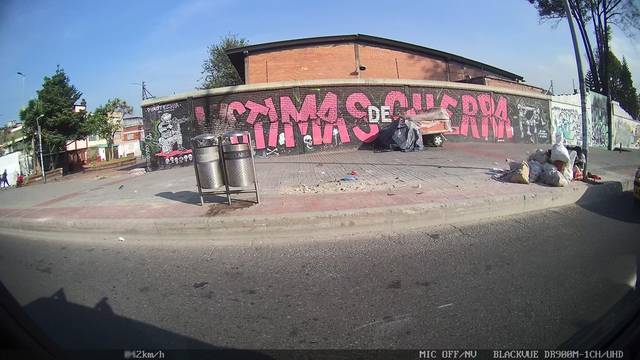
Region: Colombia
Coordinates: 4.578, -74.112